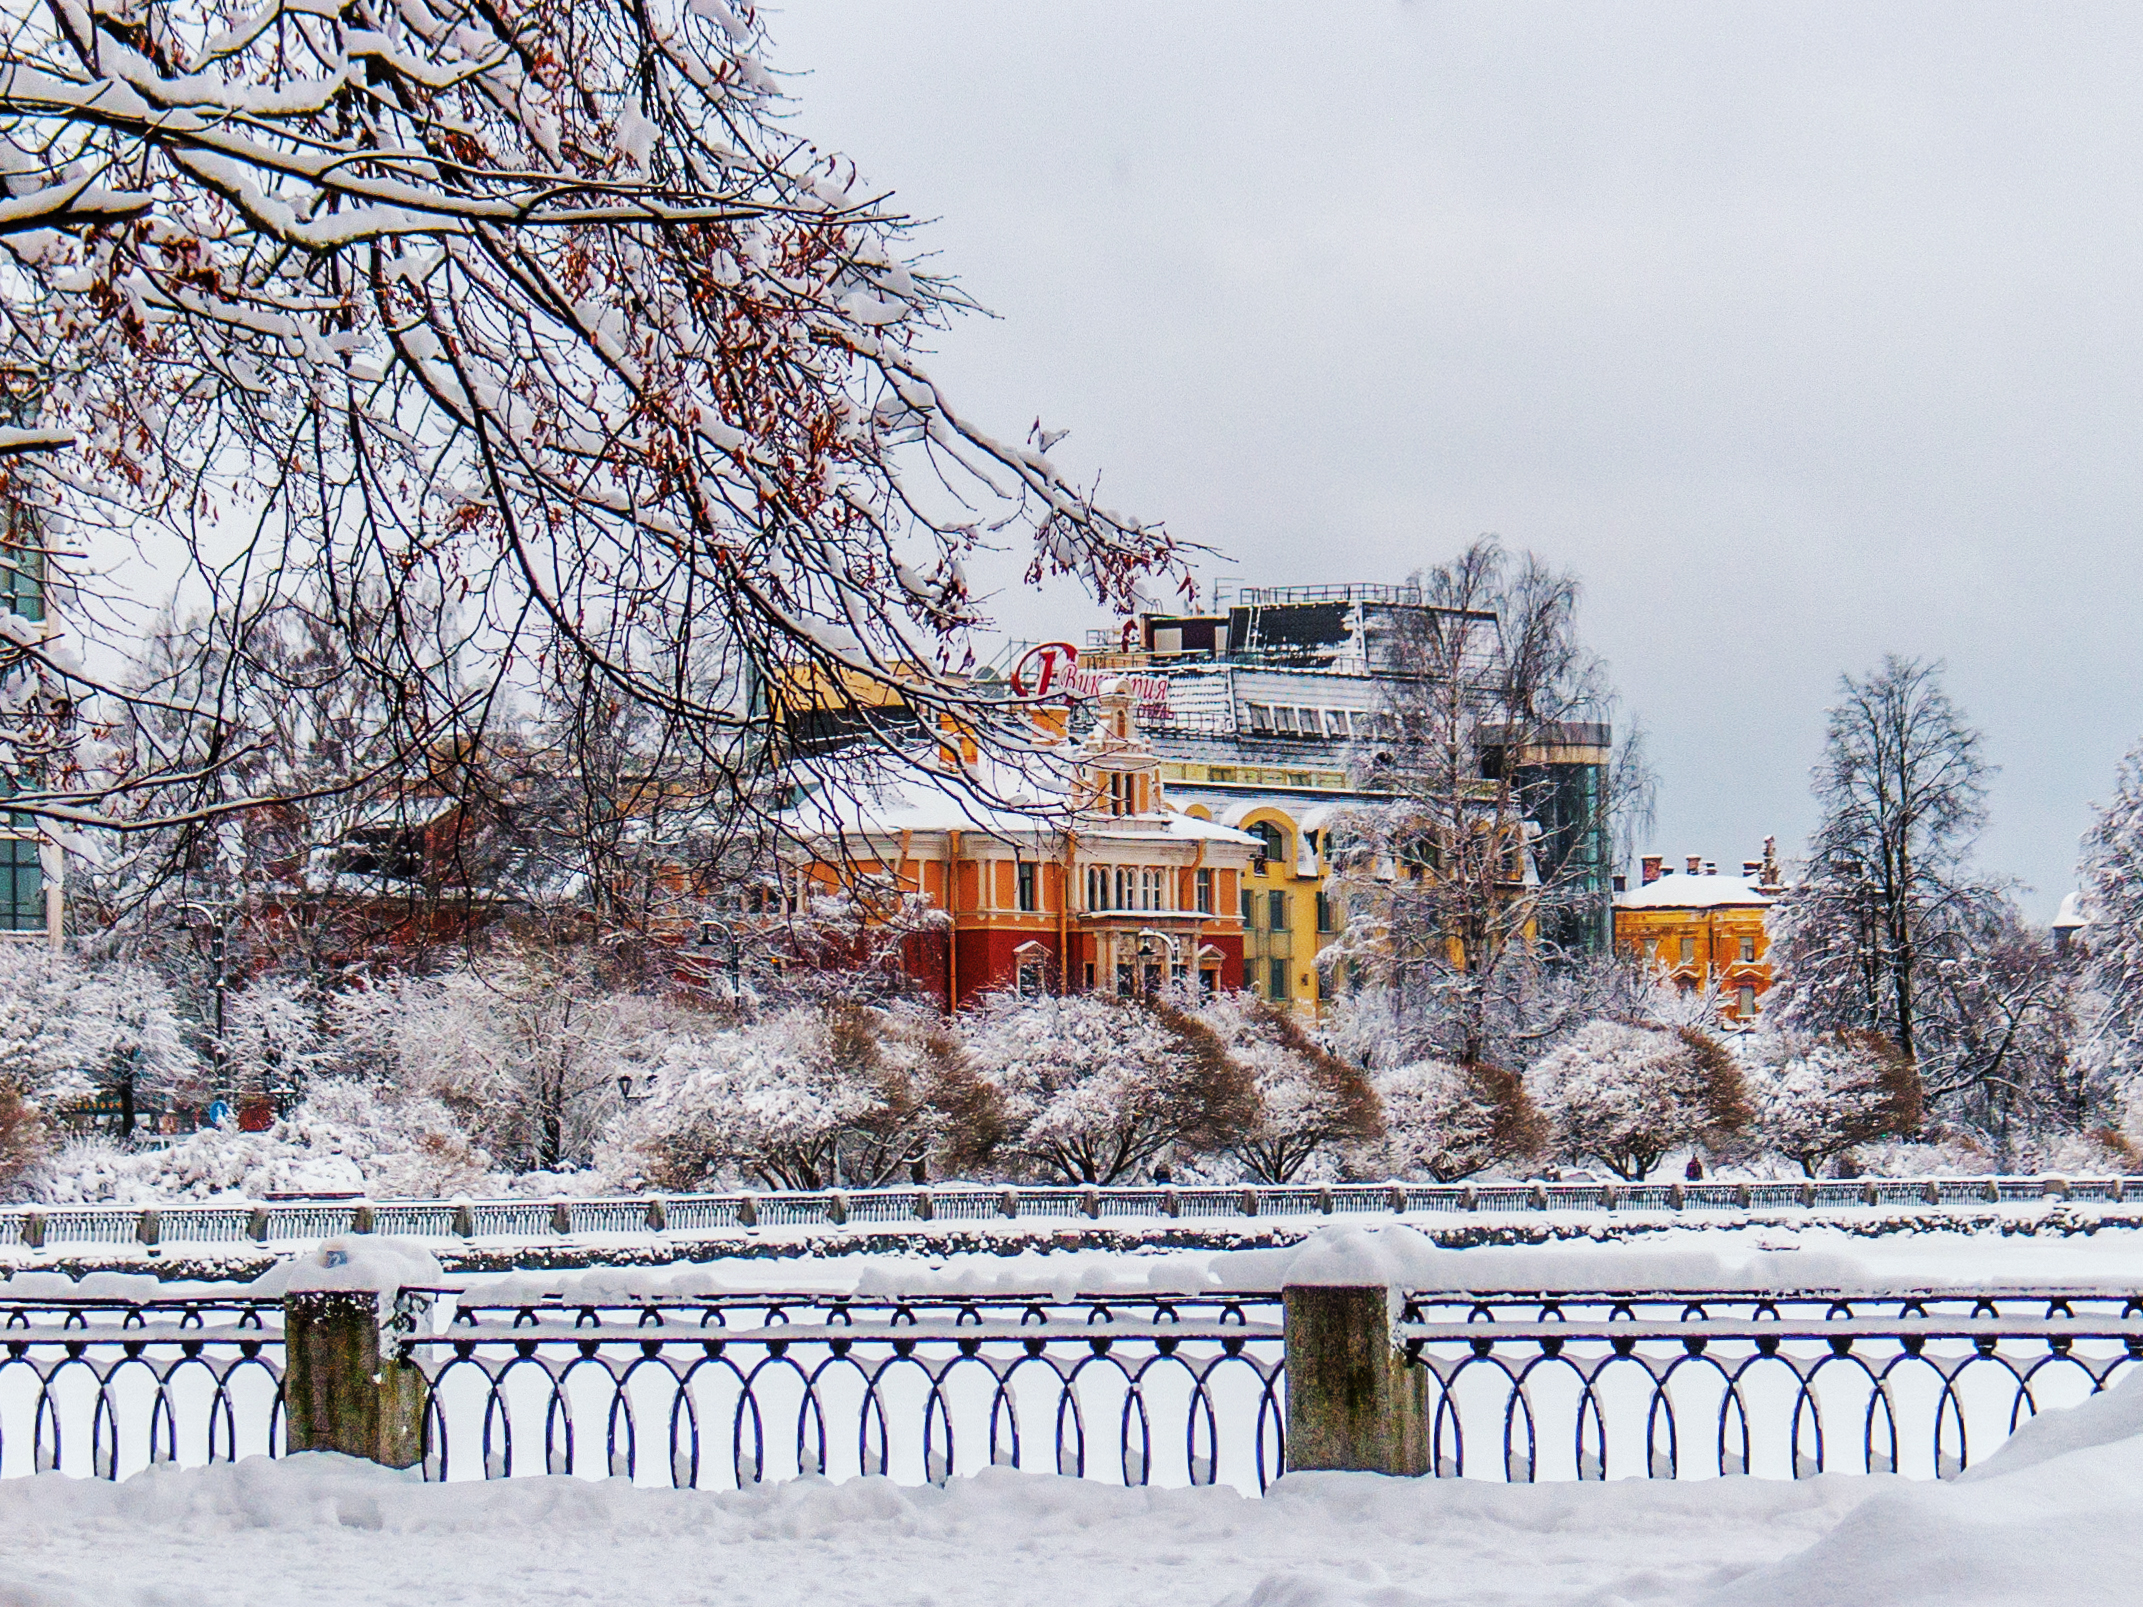
images, sky, snow, building, plant, fence, tree, twig, architecture, house, window, freezing, residential area, landmark, winter, landscape, frost, home fencing, natural landscape, cloud, facade, roof, event, slope, cottage, city, precipitation, suburb, picket fence, winter storm, ice, estate, mansion